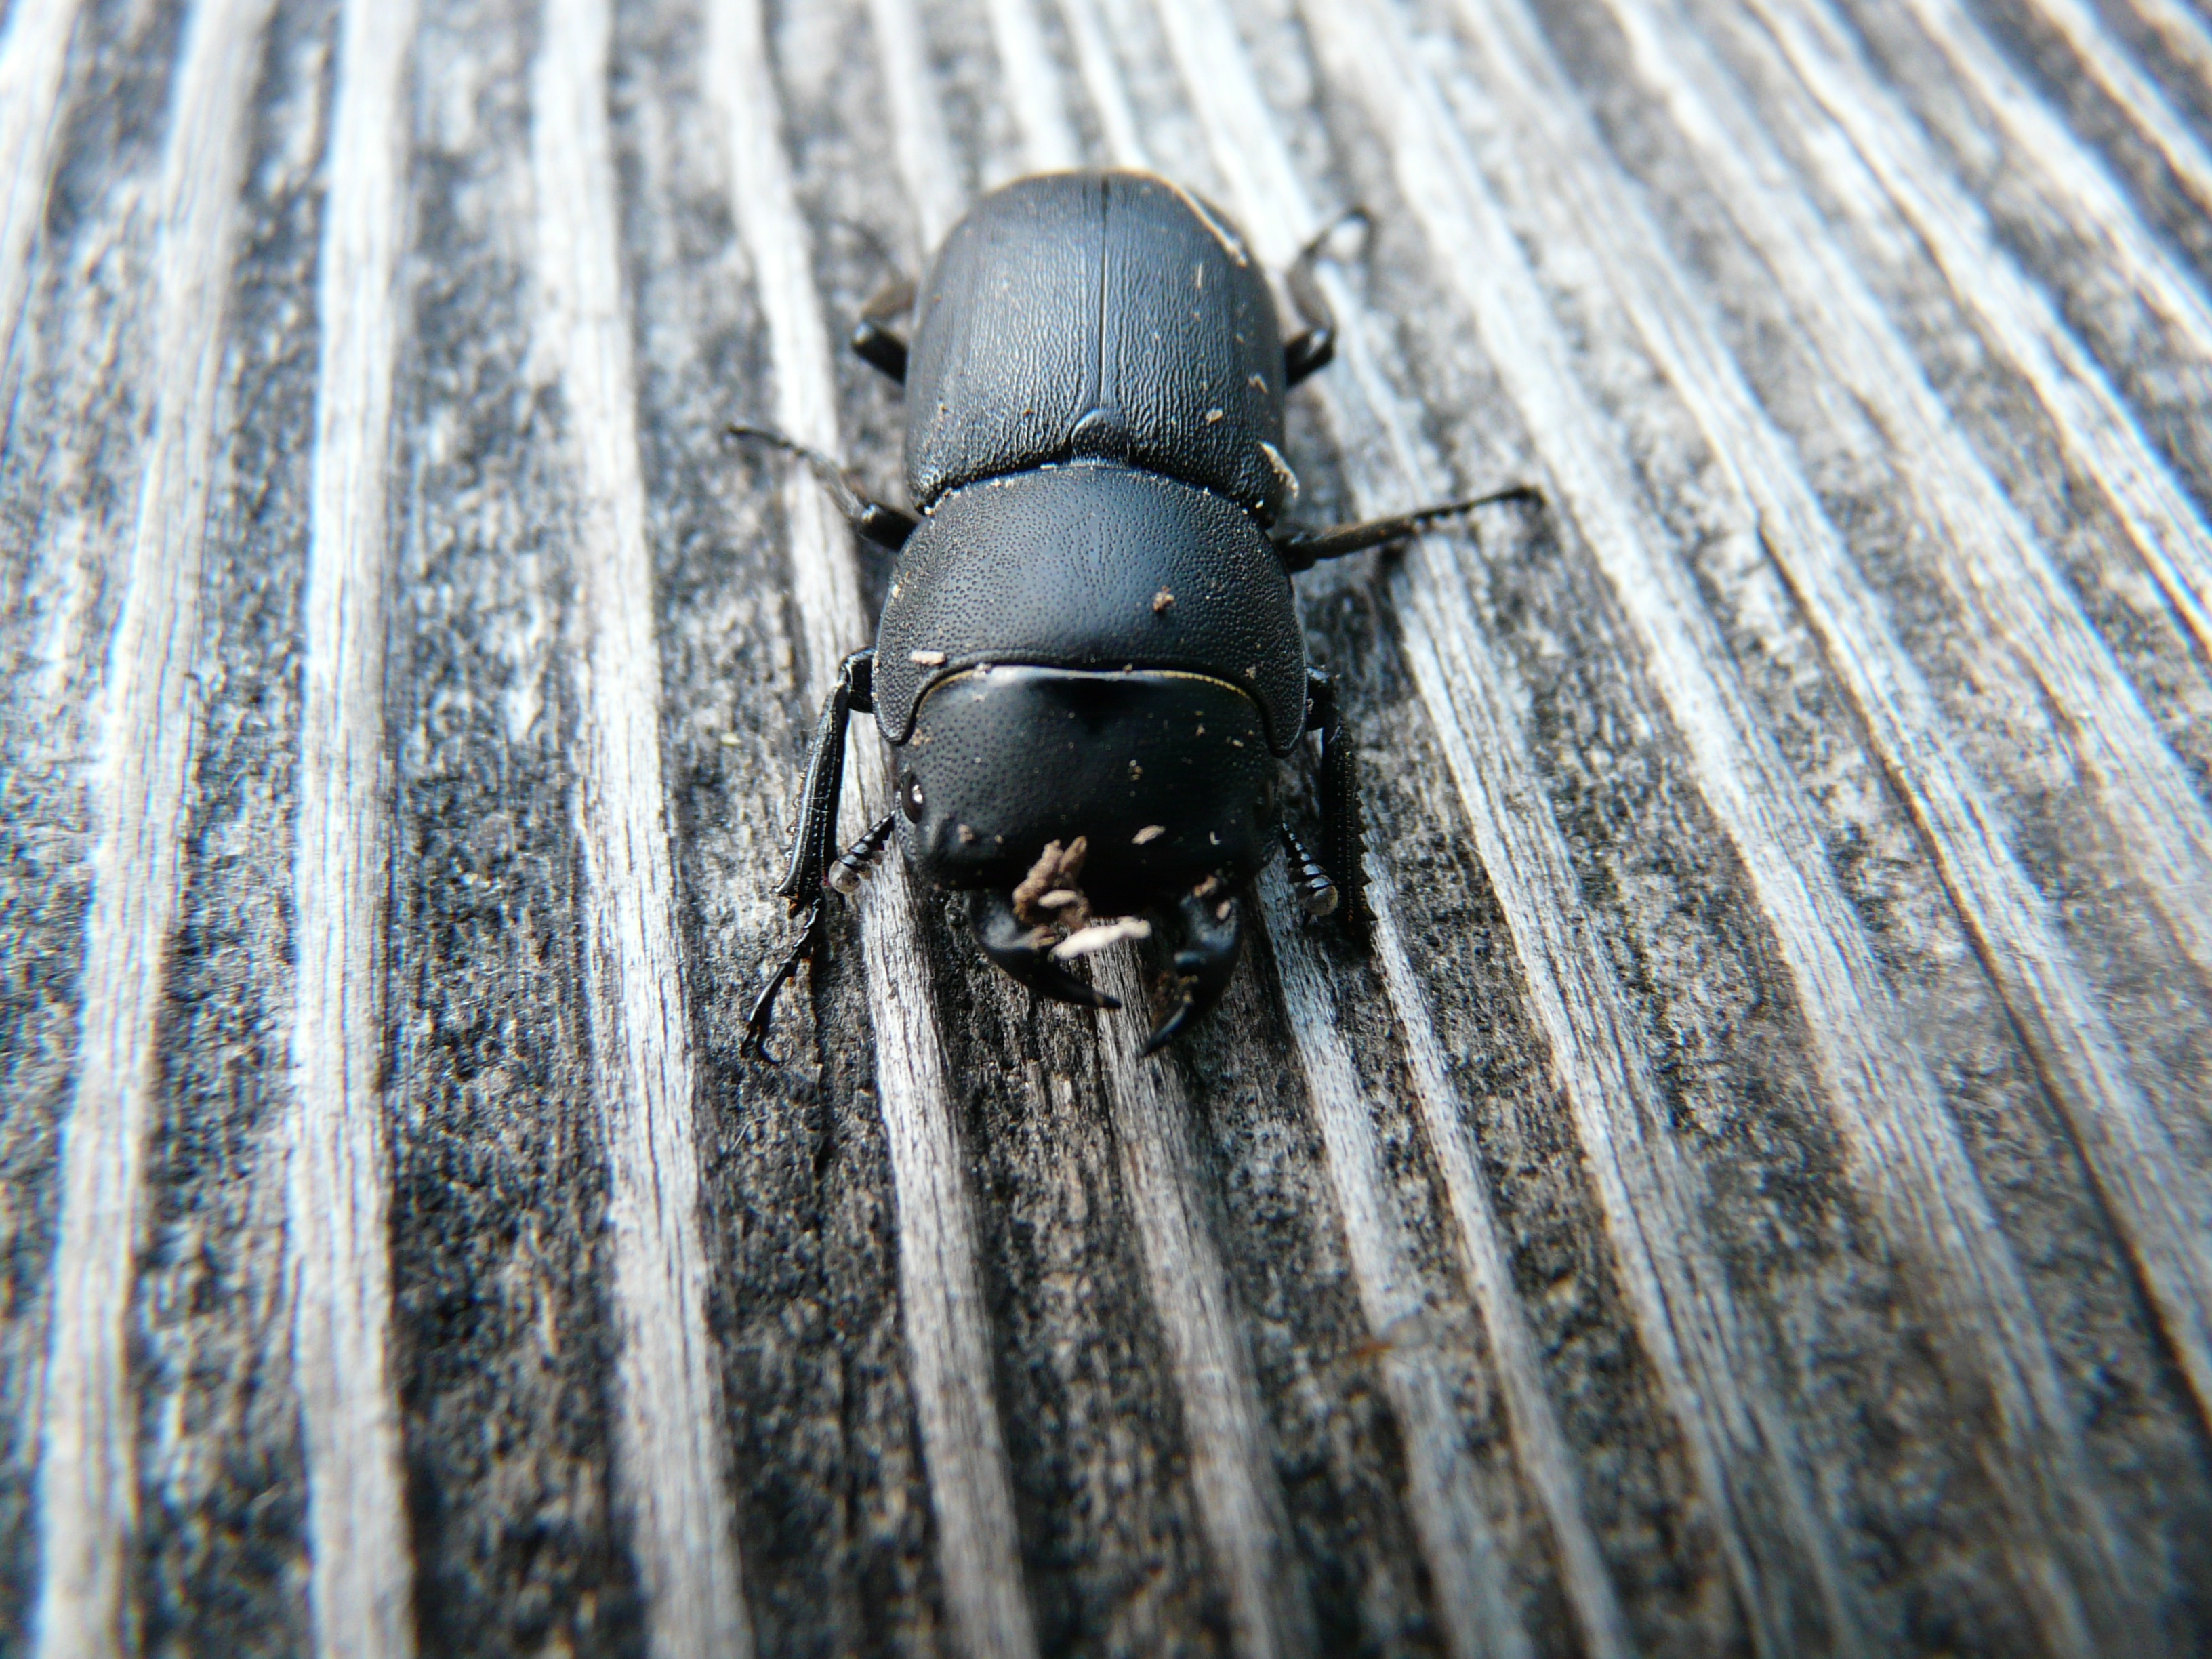
nature, wood, photography, fly, insect, blue, black, fauna, invertebrate, close up, crawl, head, nocturnal, beetle, macro photography, arthropod, tweezers, diurnal, lucanidae, broadband, neck shield, dorcus parallelipipedus, schr ter, wood eaters, fl geldecke